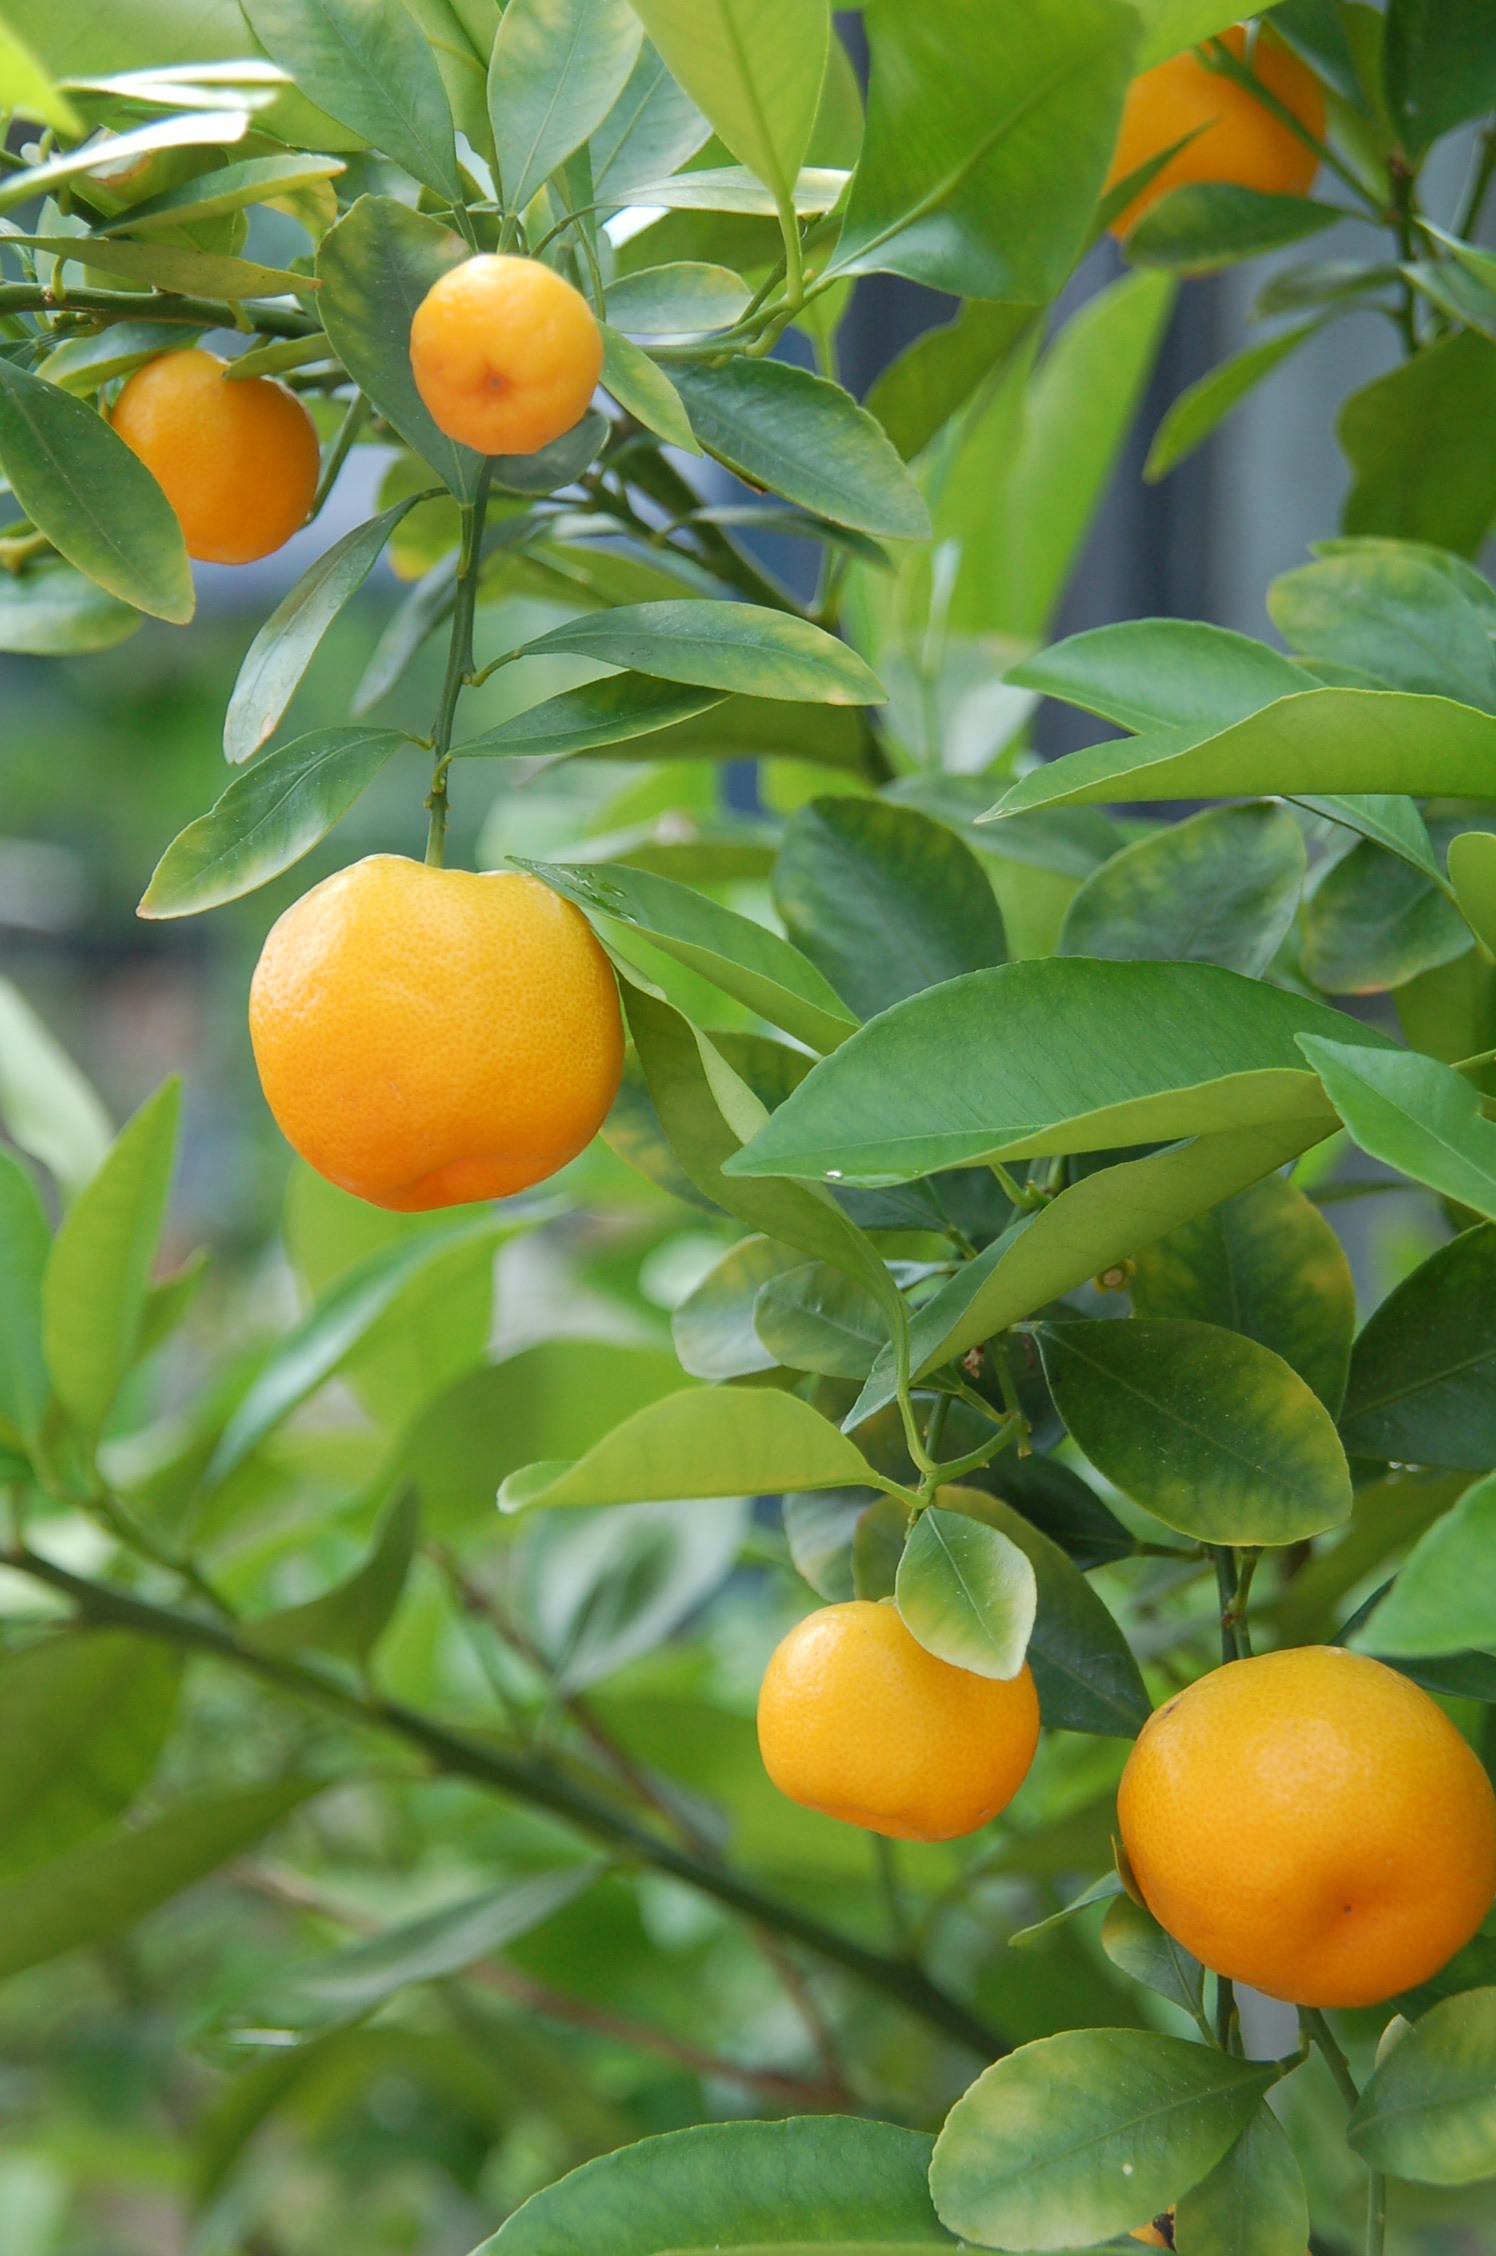
branch, plant, fruit, flower, bush, food, produce, evergreen, apricot, tangerine, kumquat, clementine, oranges, citron, citrus, citrus fruits, flowering plant, tangerines, citrus tree, bitter orange, mandarin orange, land plant, meyer lemon, tangelo, yuzu, calamondin